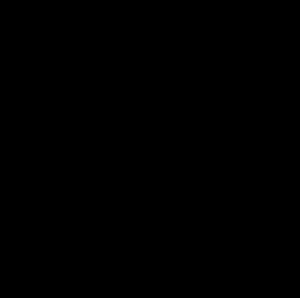
Le cube adouci ou cuboctaèdre adouci est un solide d'Archimède.